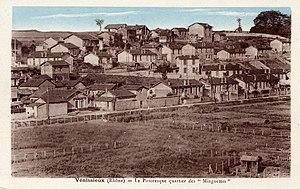
Le ""pittoresque quartier des Minguettes"", carte postale du début du XXème siècle."
Vénissieux est une commune française située dans la métropole de Lyon, en région Auvergne-Rhône-Alpes. C'est la septième ville d'Auvergne-Rhône-Alpes par le nombre d'habitants. Ses habitants sont appelés les Vénissians.
Les Minguettes sont un quartier résidentiel de Vénissieux, dans la banlieue sud de Lyon, dédié principalement aux classes moyennes avec en grande partie des I.L.M. construits dans les années 1960. Le quartier comprenait aussi des H.L.M. et la population résidente a évolué au cours des années 70 pour devenir majoritairement issue de l'immigration nord-africaine. C'est dans ce grand ensemble qu'est née en 1983 « La marche pour l'égalité et contre le racisme », marche plus médiatisée sous le nom réducteur de « Marche des Beurs».